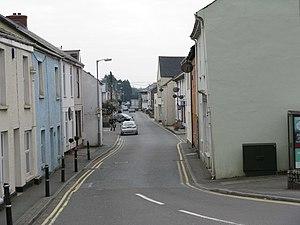
St Blazey est une ville dans le centre des Cornouailles, au Royaume-Uni. La ville a été nommée d'après Blaise de Sébaste.